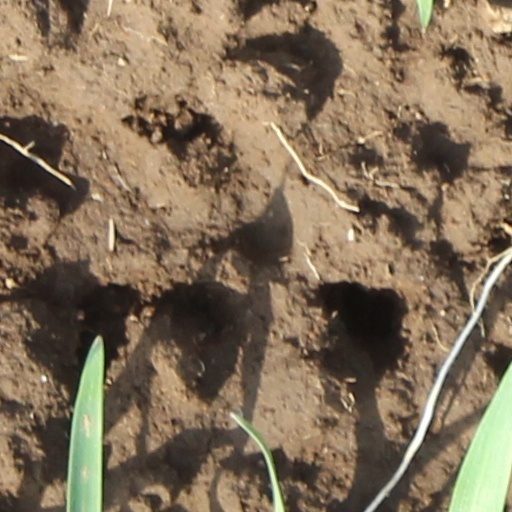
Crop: wheat